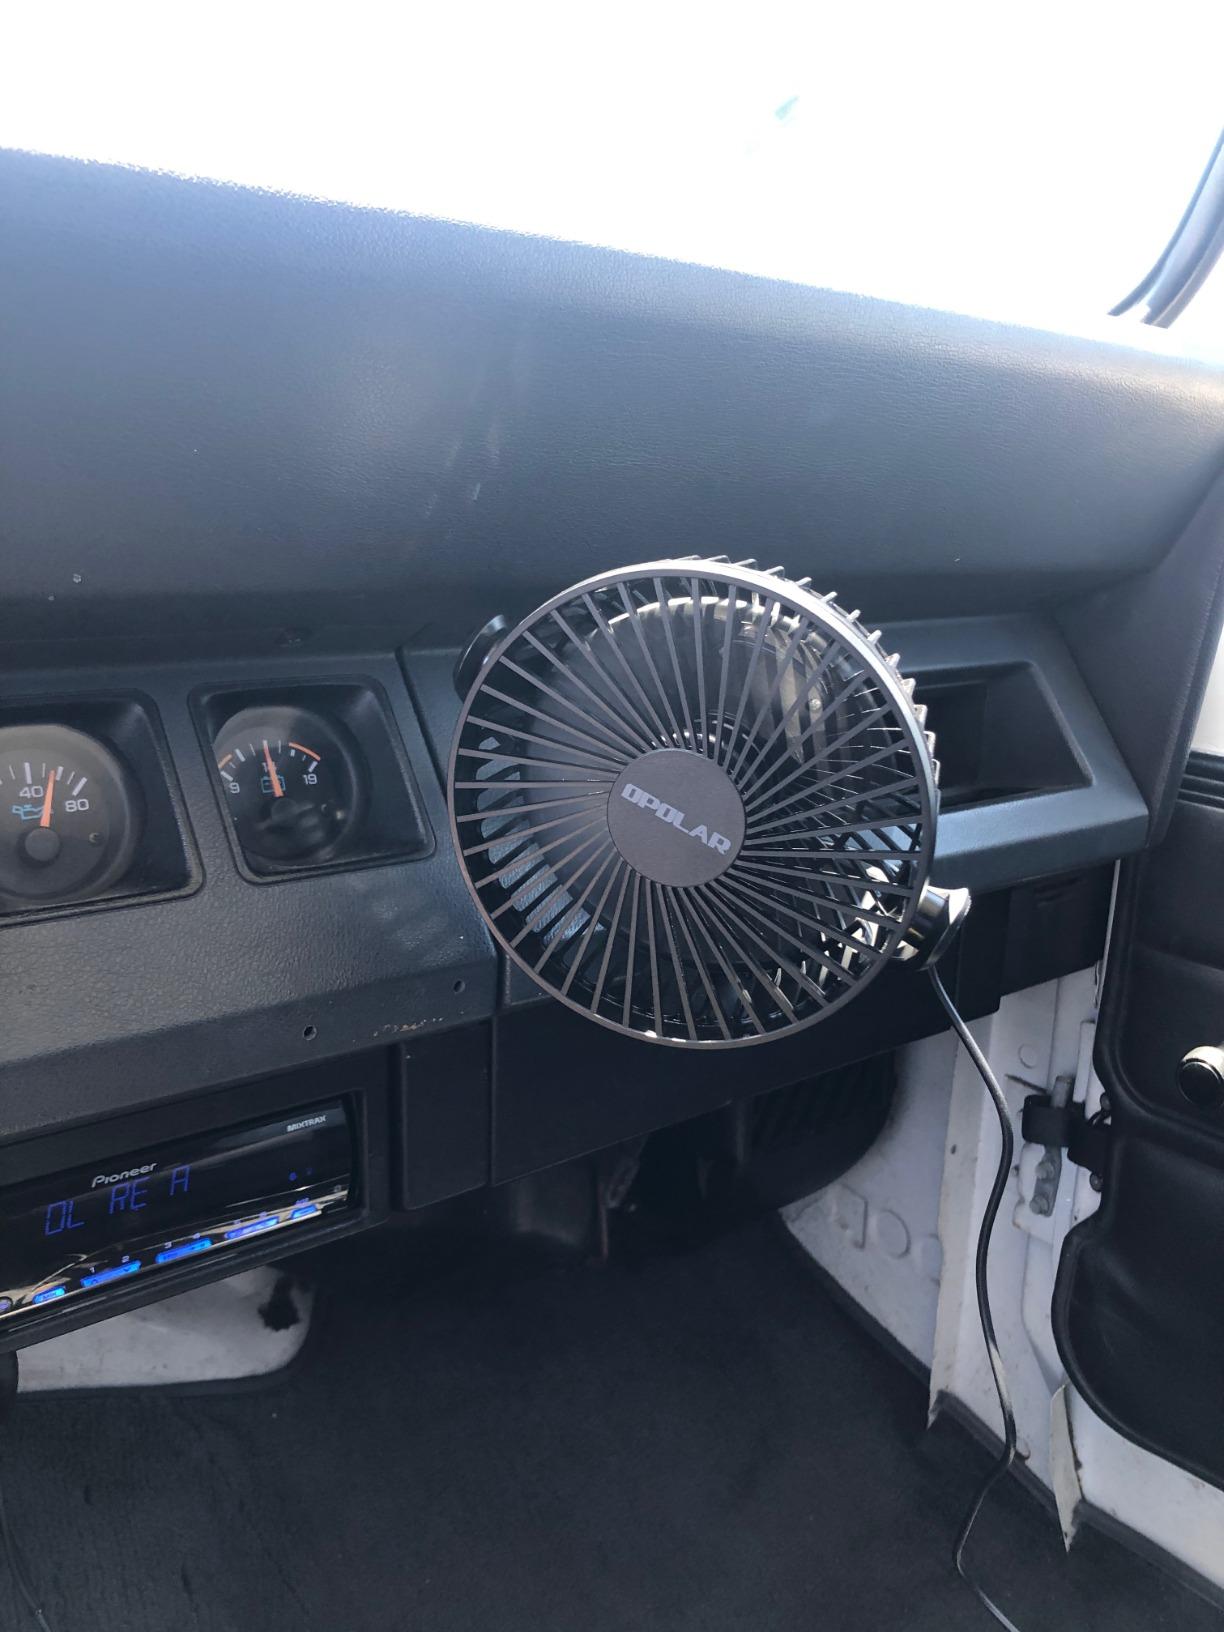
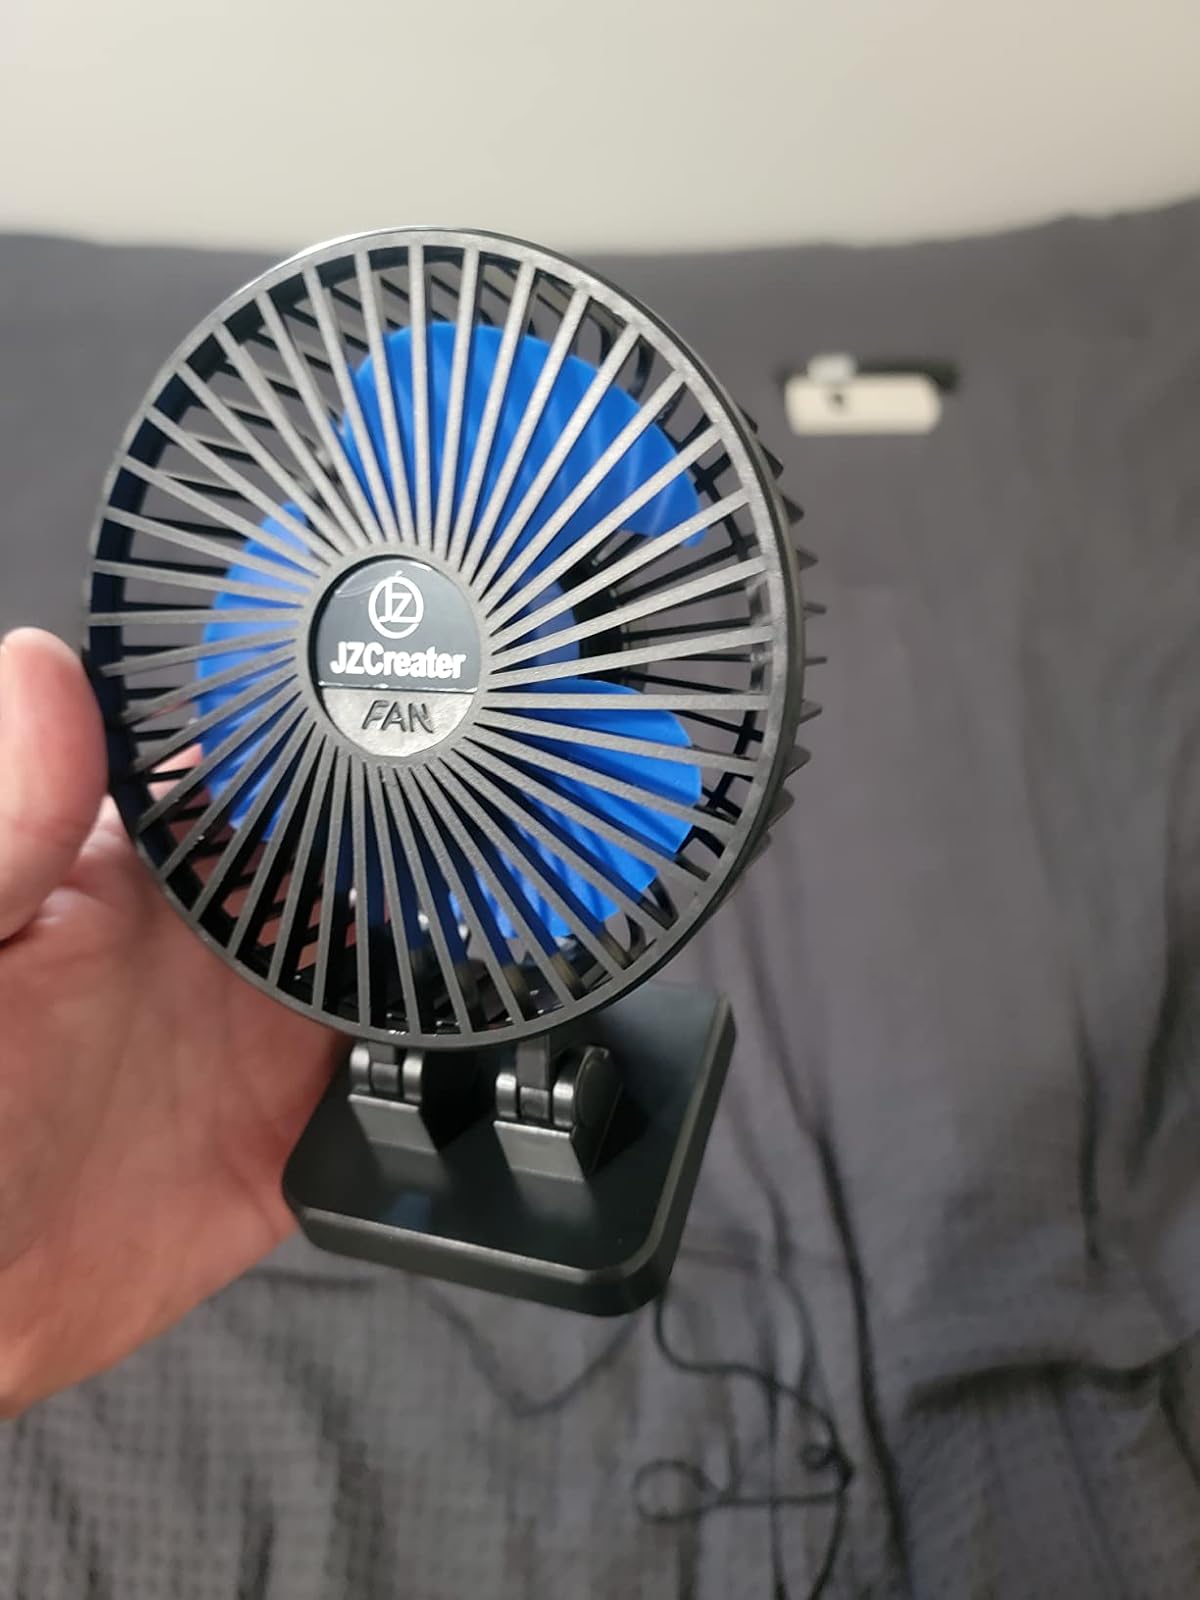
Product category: fan
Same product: no